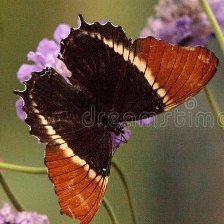
Species: BROWN SIPROETA